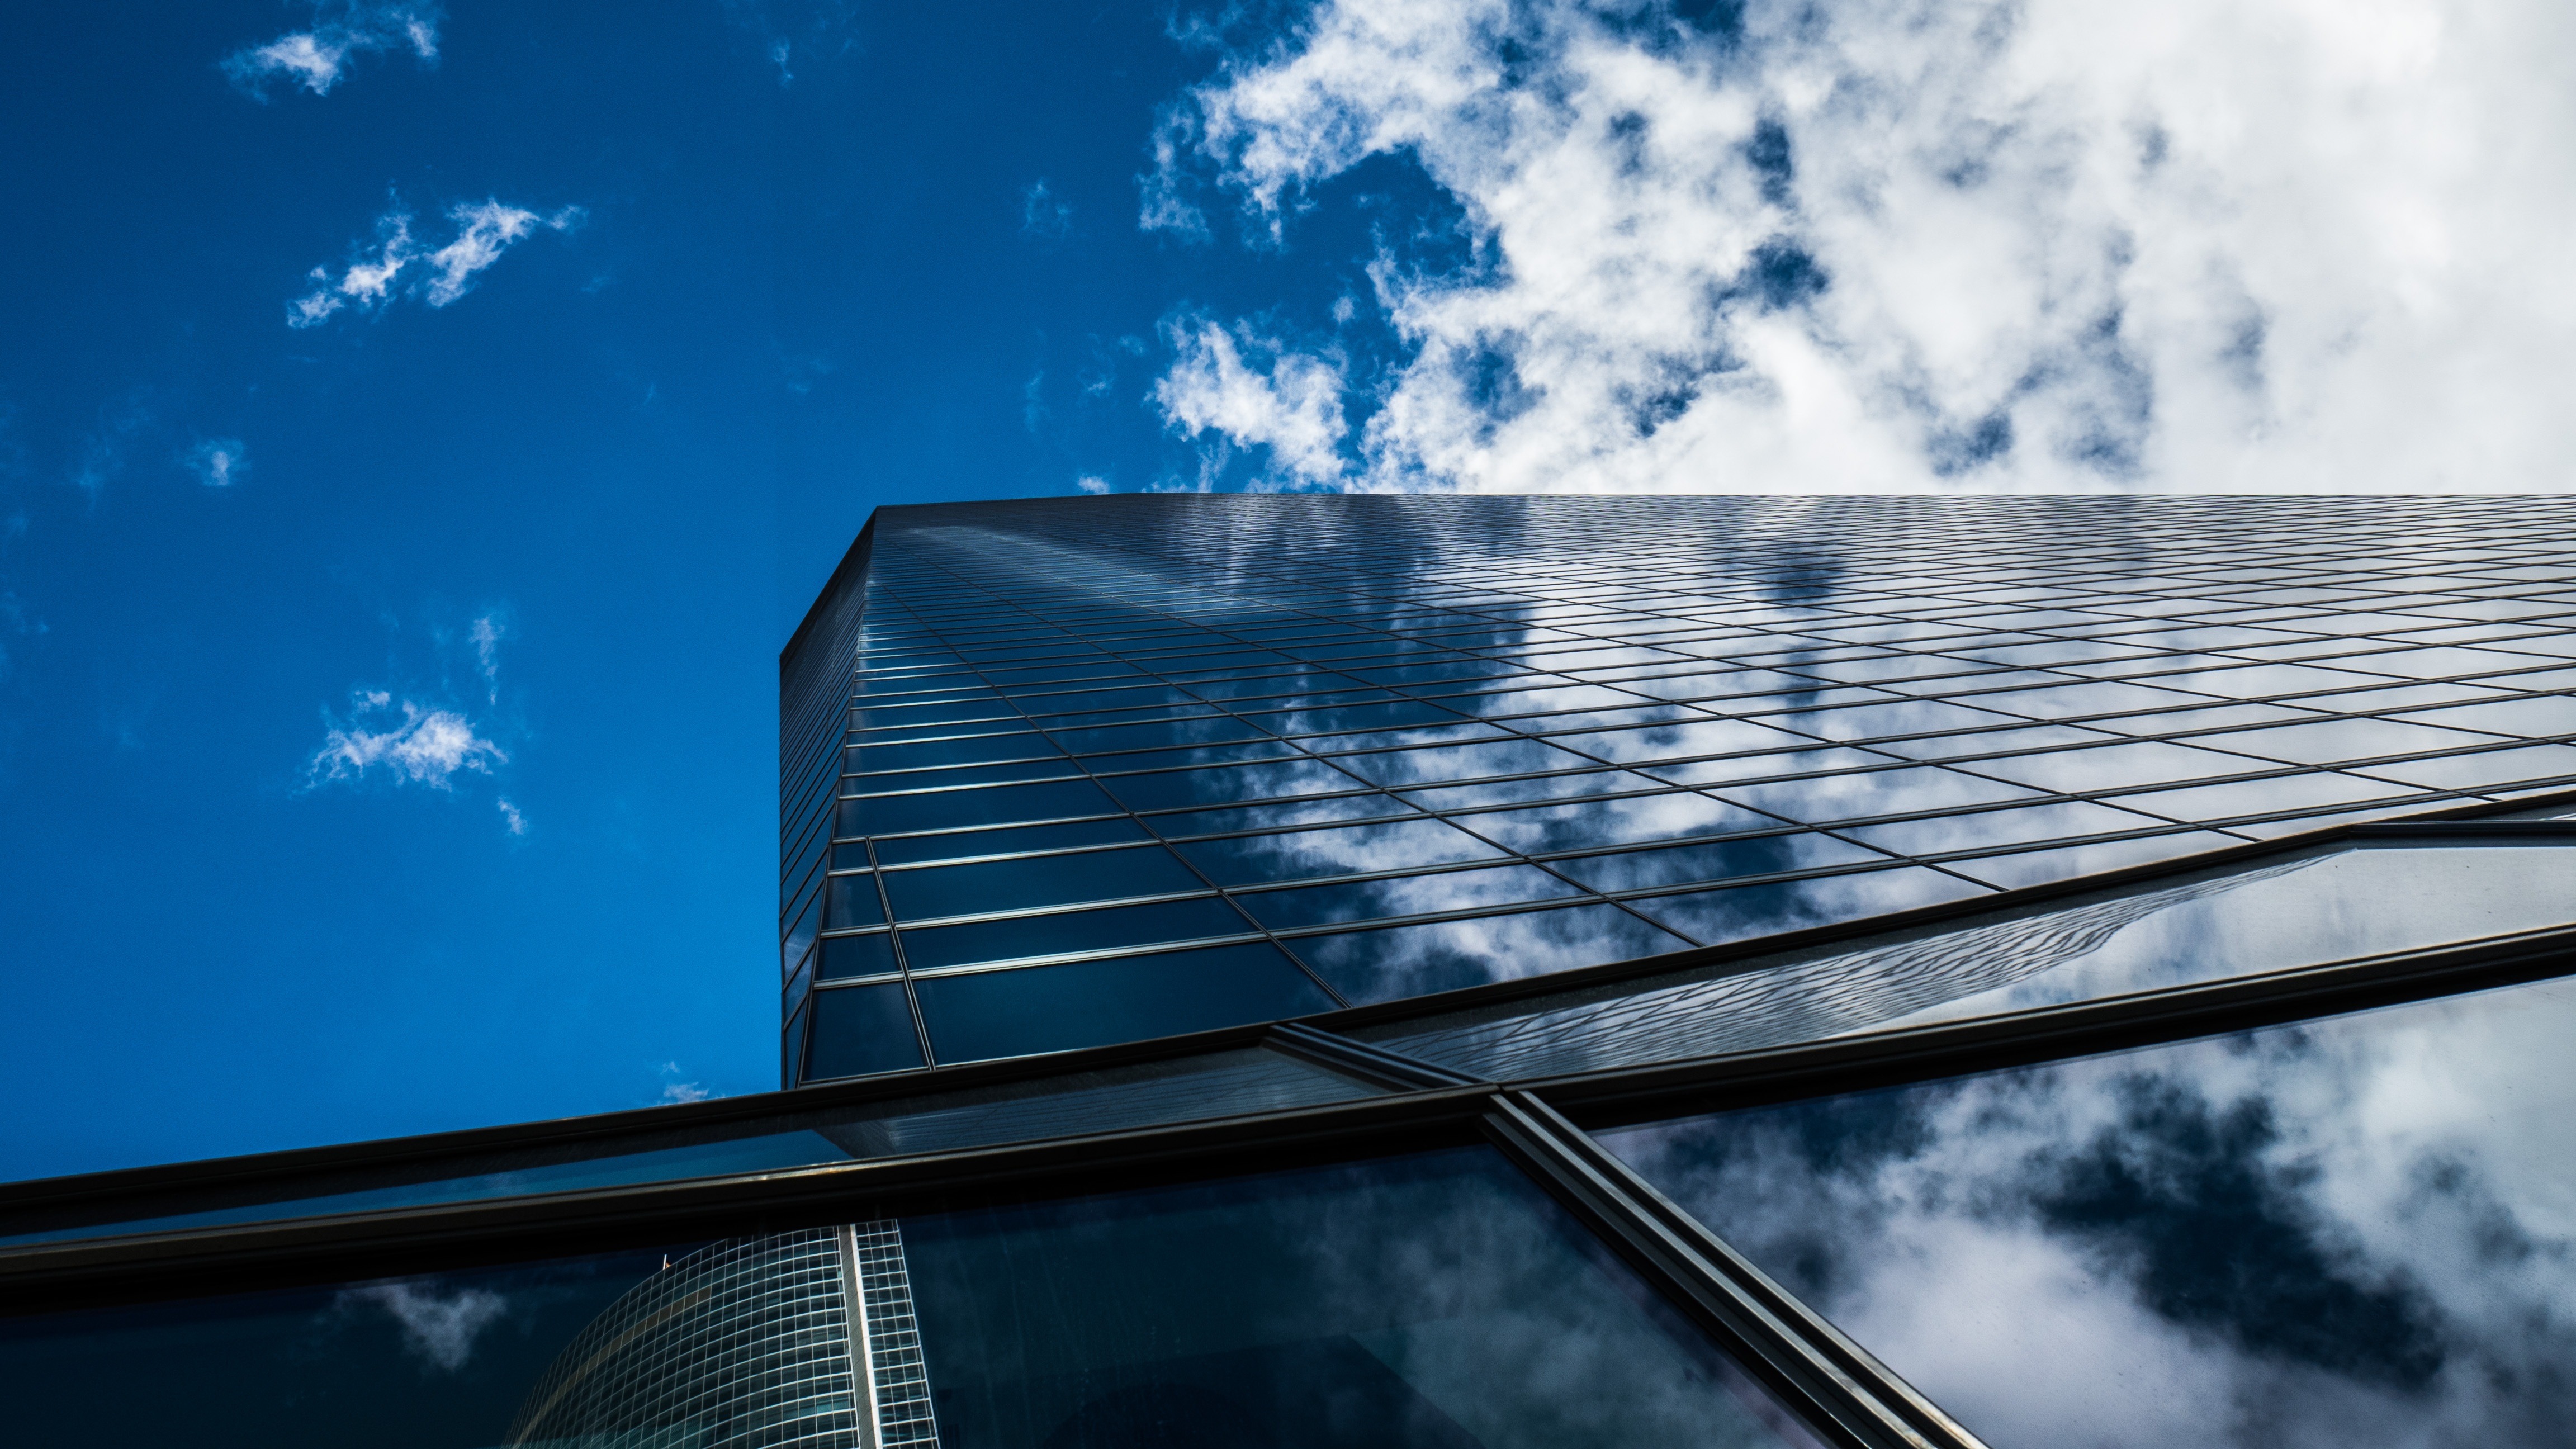
light, cloud, architecture, sky, technology, sunlight, glass, city, atmosphere, skyscraper, urban, construction, line, reflection, blue, energy, clouds, spain, buildings, madrid, torres, madrid skyscrapers, business towers, architecture in spain, castellana, meteorological phenomenon, atmosphere of earth